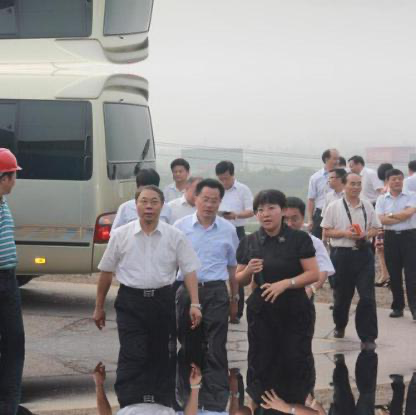
Objects in the image:
label: helmet
label: head
label: head
label: head
label: head
label: head
label: head
label: head
label: head
label: head
label: head
label: head
label: head
label: head
label: head
label: head